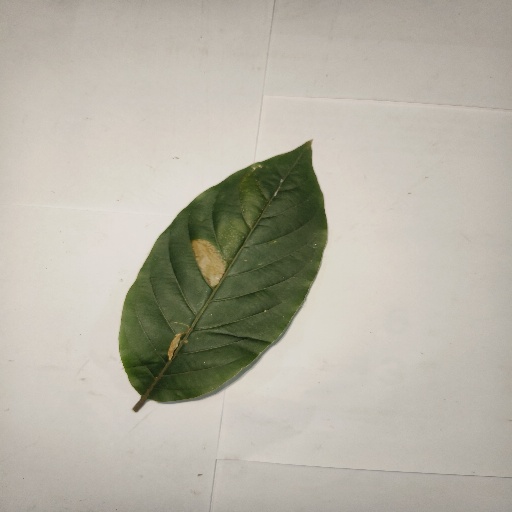
Species: HariTaki
Leaf condition: Bacterial Spot